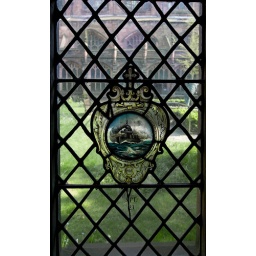
Stained glass window in Chester Cathedral overlooking the garden